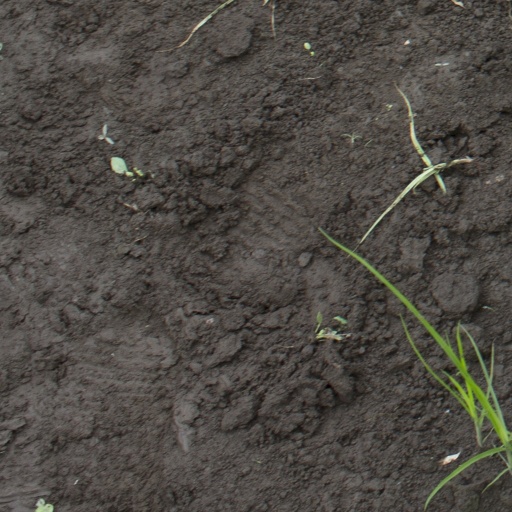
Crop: soybean